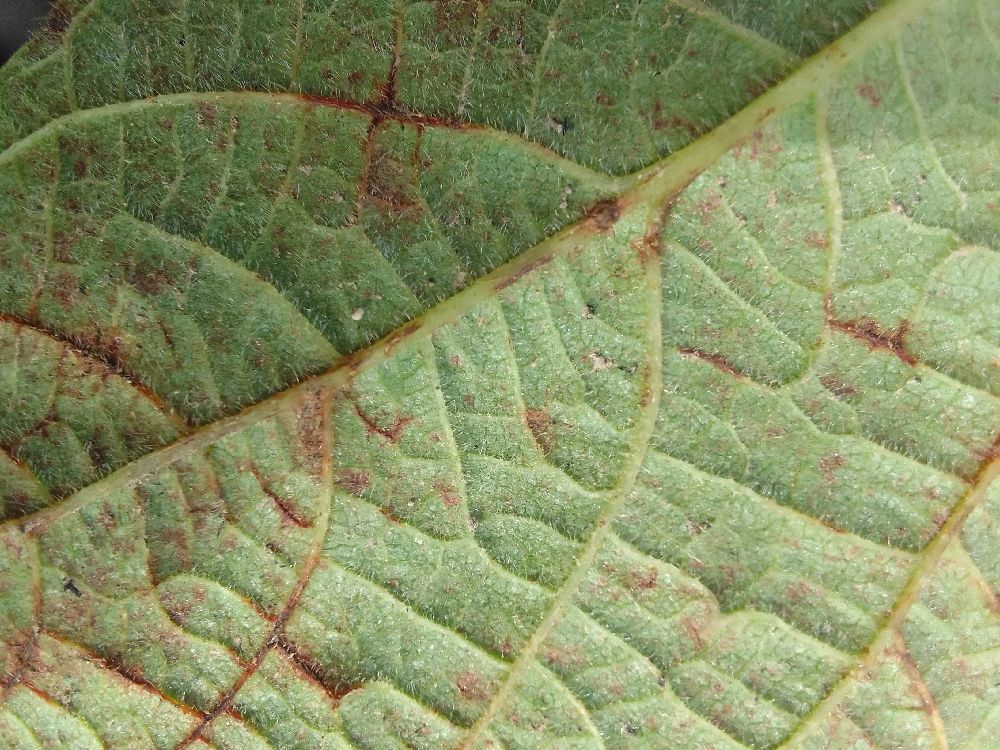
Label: anthracnose